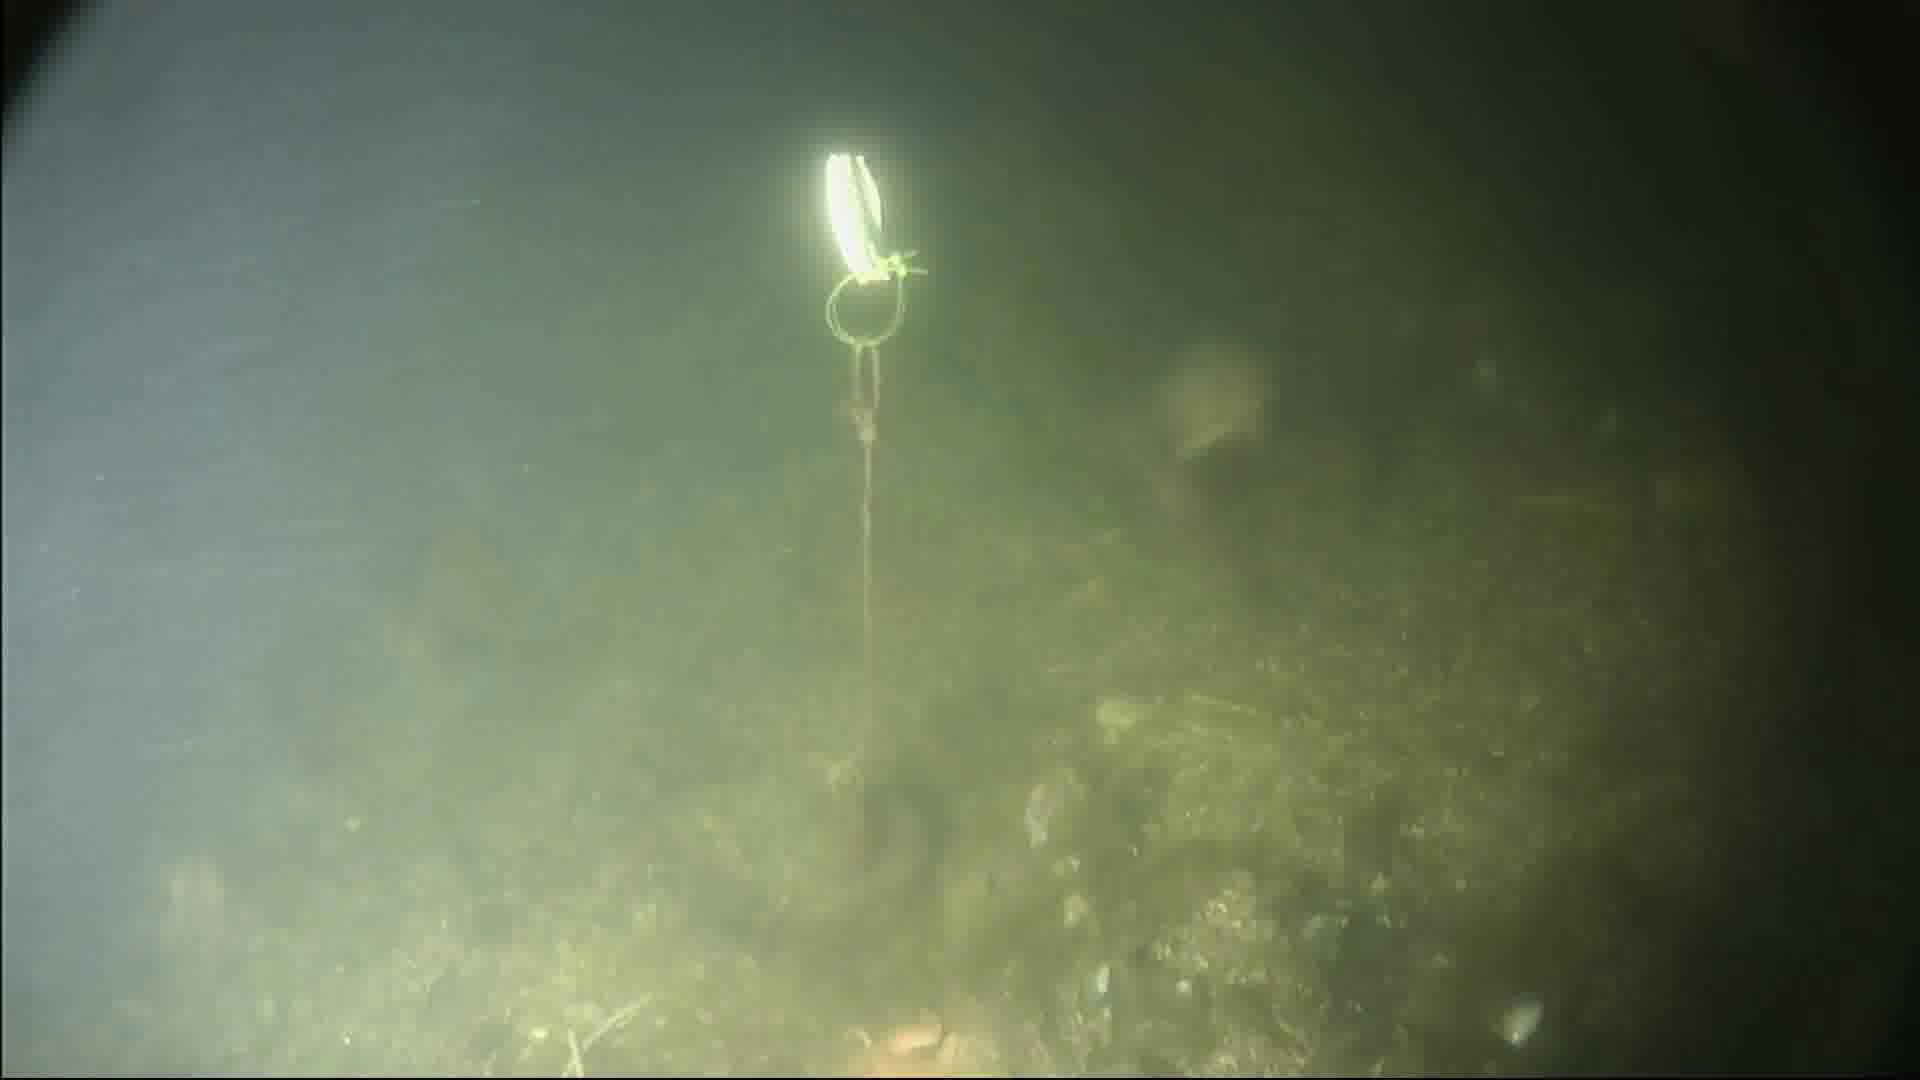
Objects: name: fish
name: starfish